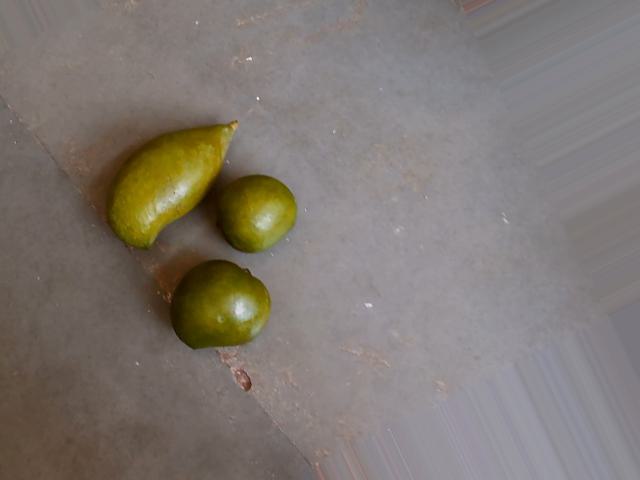
Label: Raw_Mango